Exhumation and reburial of Richard III of England

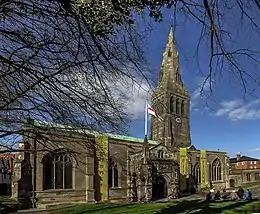
Leicester Cathedral, where Richard III was reburied in March 2015

The site was re-excavated in July 2013 to learn more about the friary church, before building work on the adjacent disused school building. In a project co-funded by Leicester City Council and the University of Leicester, a single trench about twice the area of the 2012 trenches was excavated. It succeeded in exposing the entirety of the sites of the Greyfriars presbytery and choir sites, confirming archaeologists' earlier hypotheses about the layout of the church's east end. Three burials identified but not excavated in the 2012 project were tackled afresh. One burial was found to have been interred in a wooden coffin in a well-dug grave, while a second wooden-coffined burial was found under and astride the choir and presbytery; its position suggests that it pre-dates the church.